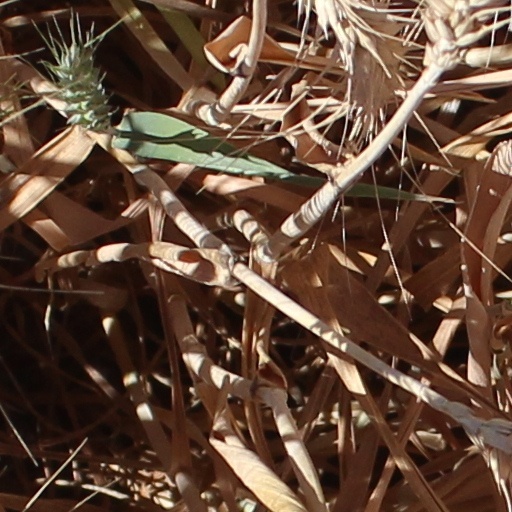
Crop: wheat